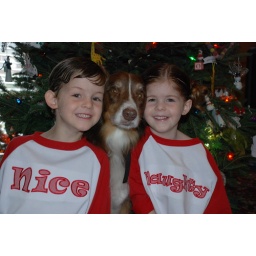
because you have the shirts (for my pleasure) and the dogs (for their pleasure) and the dog is in the middle (for their dad's pleasure)